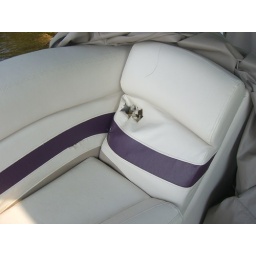
Two holes--one is white part, smaller one below in purple partSome damage right under purple stripe on adjacent seat back